Jacob Rubinovitz

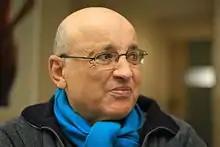
Rubinovitz in 2012

Jacob Rubinovitz (September 6, 1947 – April 27, 2018) is an Israeli scientist. He was the head of the Laboratory for robotics and Computer Integrated Manufacturing (CIM) at the Technion.